Paparazzi (1963 film)

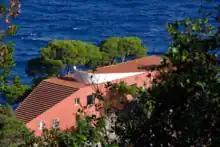
The Villa Malaparte, where Bardot was the target of paparazzi

Paparazzi is a 1963 French short documentary film directed by Jacques Rozier. Alongside "Le Parti des choses," by the same director and released the same year, it documents the Italian shooting of another Nouvelle Vague film, Jean-Luc Godard's "Le Mépris."